Vidya Sinha

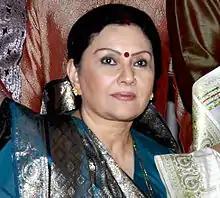
Sinha in 2011

Vidya Sinha (15 November 1947 – 15 August 2019) was an Indian actress who acted in Hindi films, most known for "Rajnigandha" (1974), "Chhoti Si Baat" (1975) and "Pati Patni Aur Woh" (1978). She started her career as a model and won the Miss Bombay title. Her first movie was "Raja Kaka" (1974) opposite Kiran Kumar. However, fame came to her through the low-budget break-away hit "Rajnigandha" (1974), directed by her mentor Basu Chatterjee. She acted in several films after which she took a hiatus. Returning to acting in the later part of her life, she acted in several TV serials and the Salman Khan movie "Bodyguard" (2011).